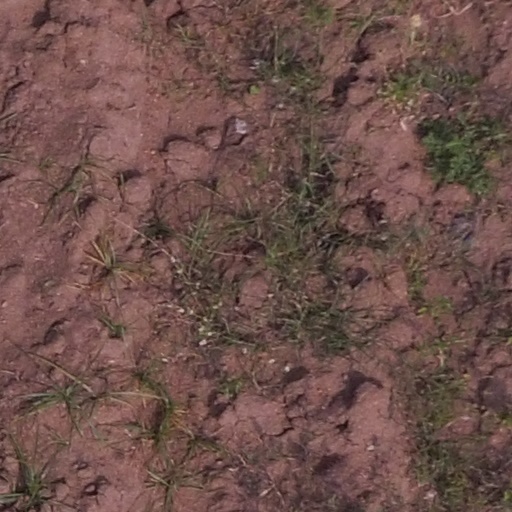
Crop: maize; corn